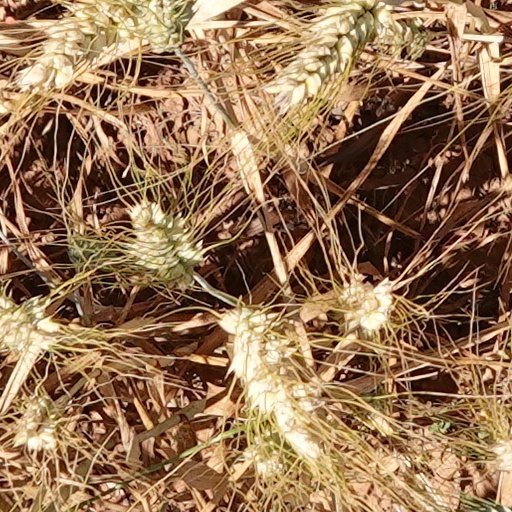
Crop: wheat